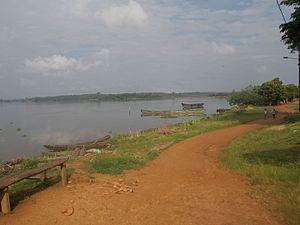
une vue de la Lagune d'Aby